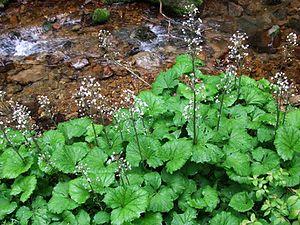
Cette liste de Tracheophyta de Bosnie-Herzégovine, ainsi que d’espèces introduites est un aperçu incomplet d’espèces de mousses, de fougères, de gymnospermes et d’angiospermes citées dans la littérature disponible en langues bosniaque, croate, serbe et serbo-croate. Cet aperçu n’inclue pas des espèces cultivées ni celles occasionnellement introduites.
Petasites kablikianus est une Pétasite, une plante herbacée vivace de la famille des Astéracées.
Les Pétasites, sont des plantes herbacées vivaces dioïques de la famille des Astéracées. Comme le tussilage, ils apprécient les abords humides des ruisseaux.